Thomas Bryan Martin

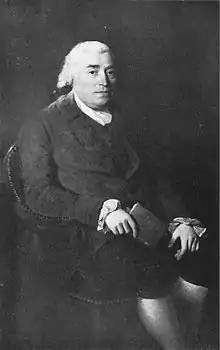
Thomas Fairfax, 6th Lord Fairfax of Cameron

Thomas Bryan Martin was born in Kent, England, in 1731 and was the son of Denny Martin (1695–1762) of Salts Manor and his wife Frances Fairfax Martin (1703–1791). His father and mother married in Loose, Kent. Martin's mother was the daughter of Thomas Fairfax, 5th Lord Fairfax of Cameron (1657–1710) and his wife Catherine Colepeper Fairfax, and thus a sister of Thomas Fairfax, 6th Lord Fairfax of Cameron (1693–1781) and Robert Fairfax, 7th Lord Fairfax of Cameron (1707–1793). His grandmother Catherine Colepeper Fairfax was the daughter of Thomas Colepeper, 2nd Baron Colepeper and his wife Margaretta van Hesse, who was from a Dutch noble family. Martin was named in honor of his uncle Thomas. He was baptized into the Anglican faith as "Thomas Brian" in Loose on April 11, 1731. Martin and his siblings were raised amid humble surroundings in England. He had seven siblings, including four brothers and three sisters: